SS Cabo Machichaco

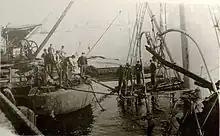
Salvage work on the wreck after the first explosion

The first explosion left about 11 tonnes of dynamite in "Cabo Machichaco"s number three hold, unexploded, but under water and leaking nitroglycerin. On 15 March 1894, four months after the first explosion, a "technical board" of navy, army and civil experts arrived in Santander to try to solve the problem. The next day the board decided that the cargo, including the dynamite, should be salved, with salvage divers working at night.